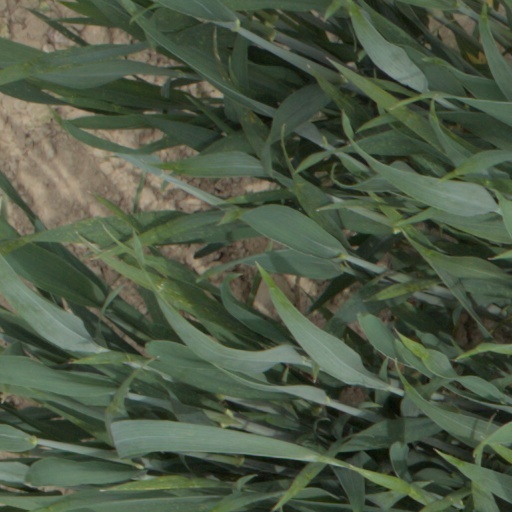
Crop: wheat